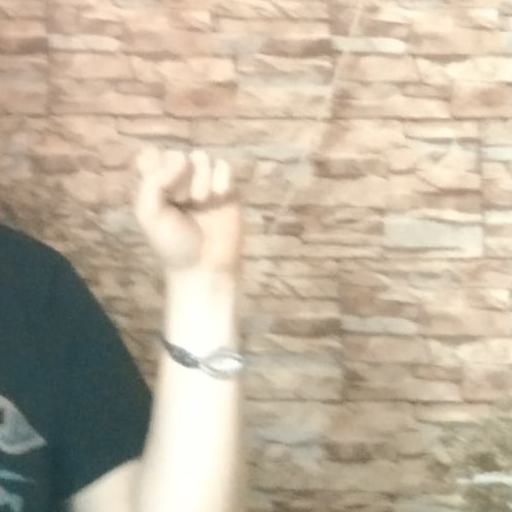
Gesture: fist